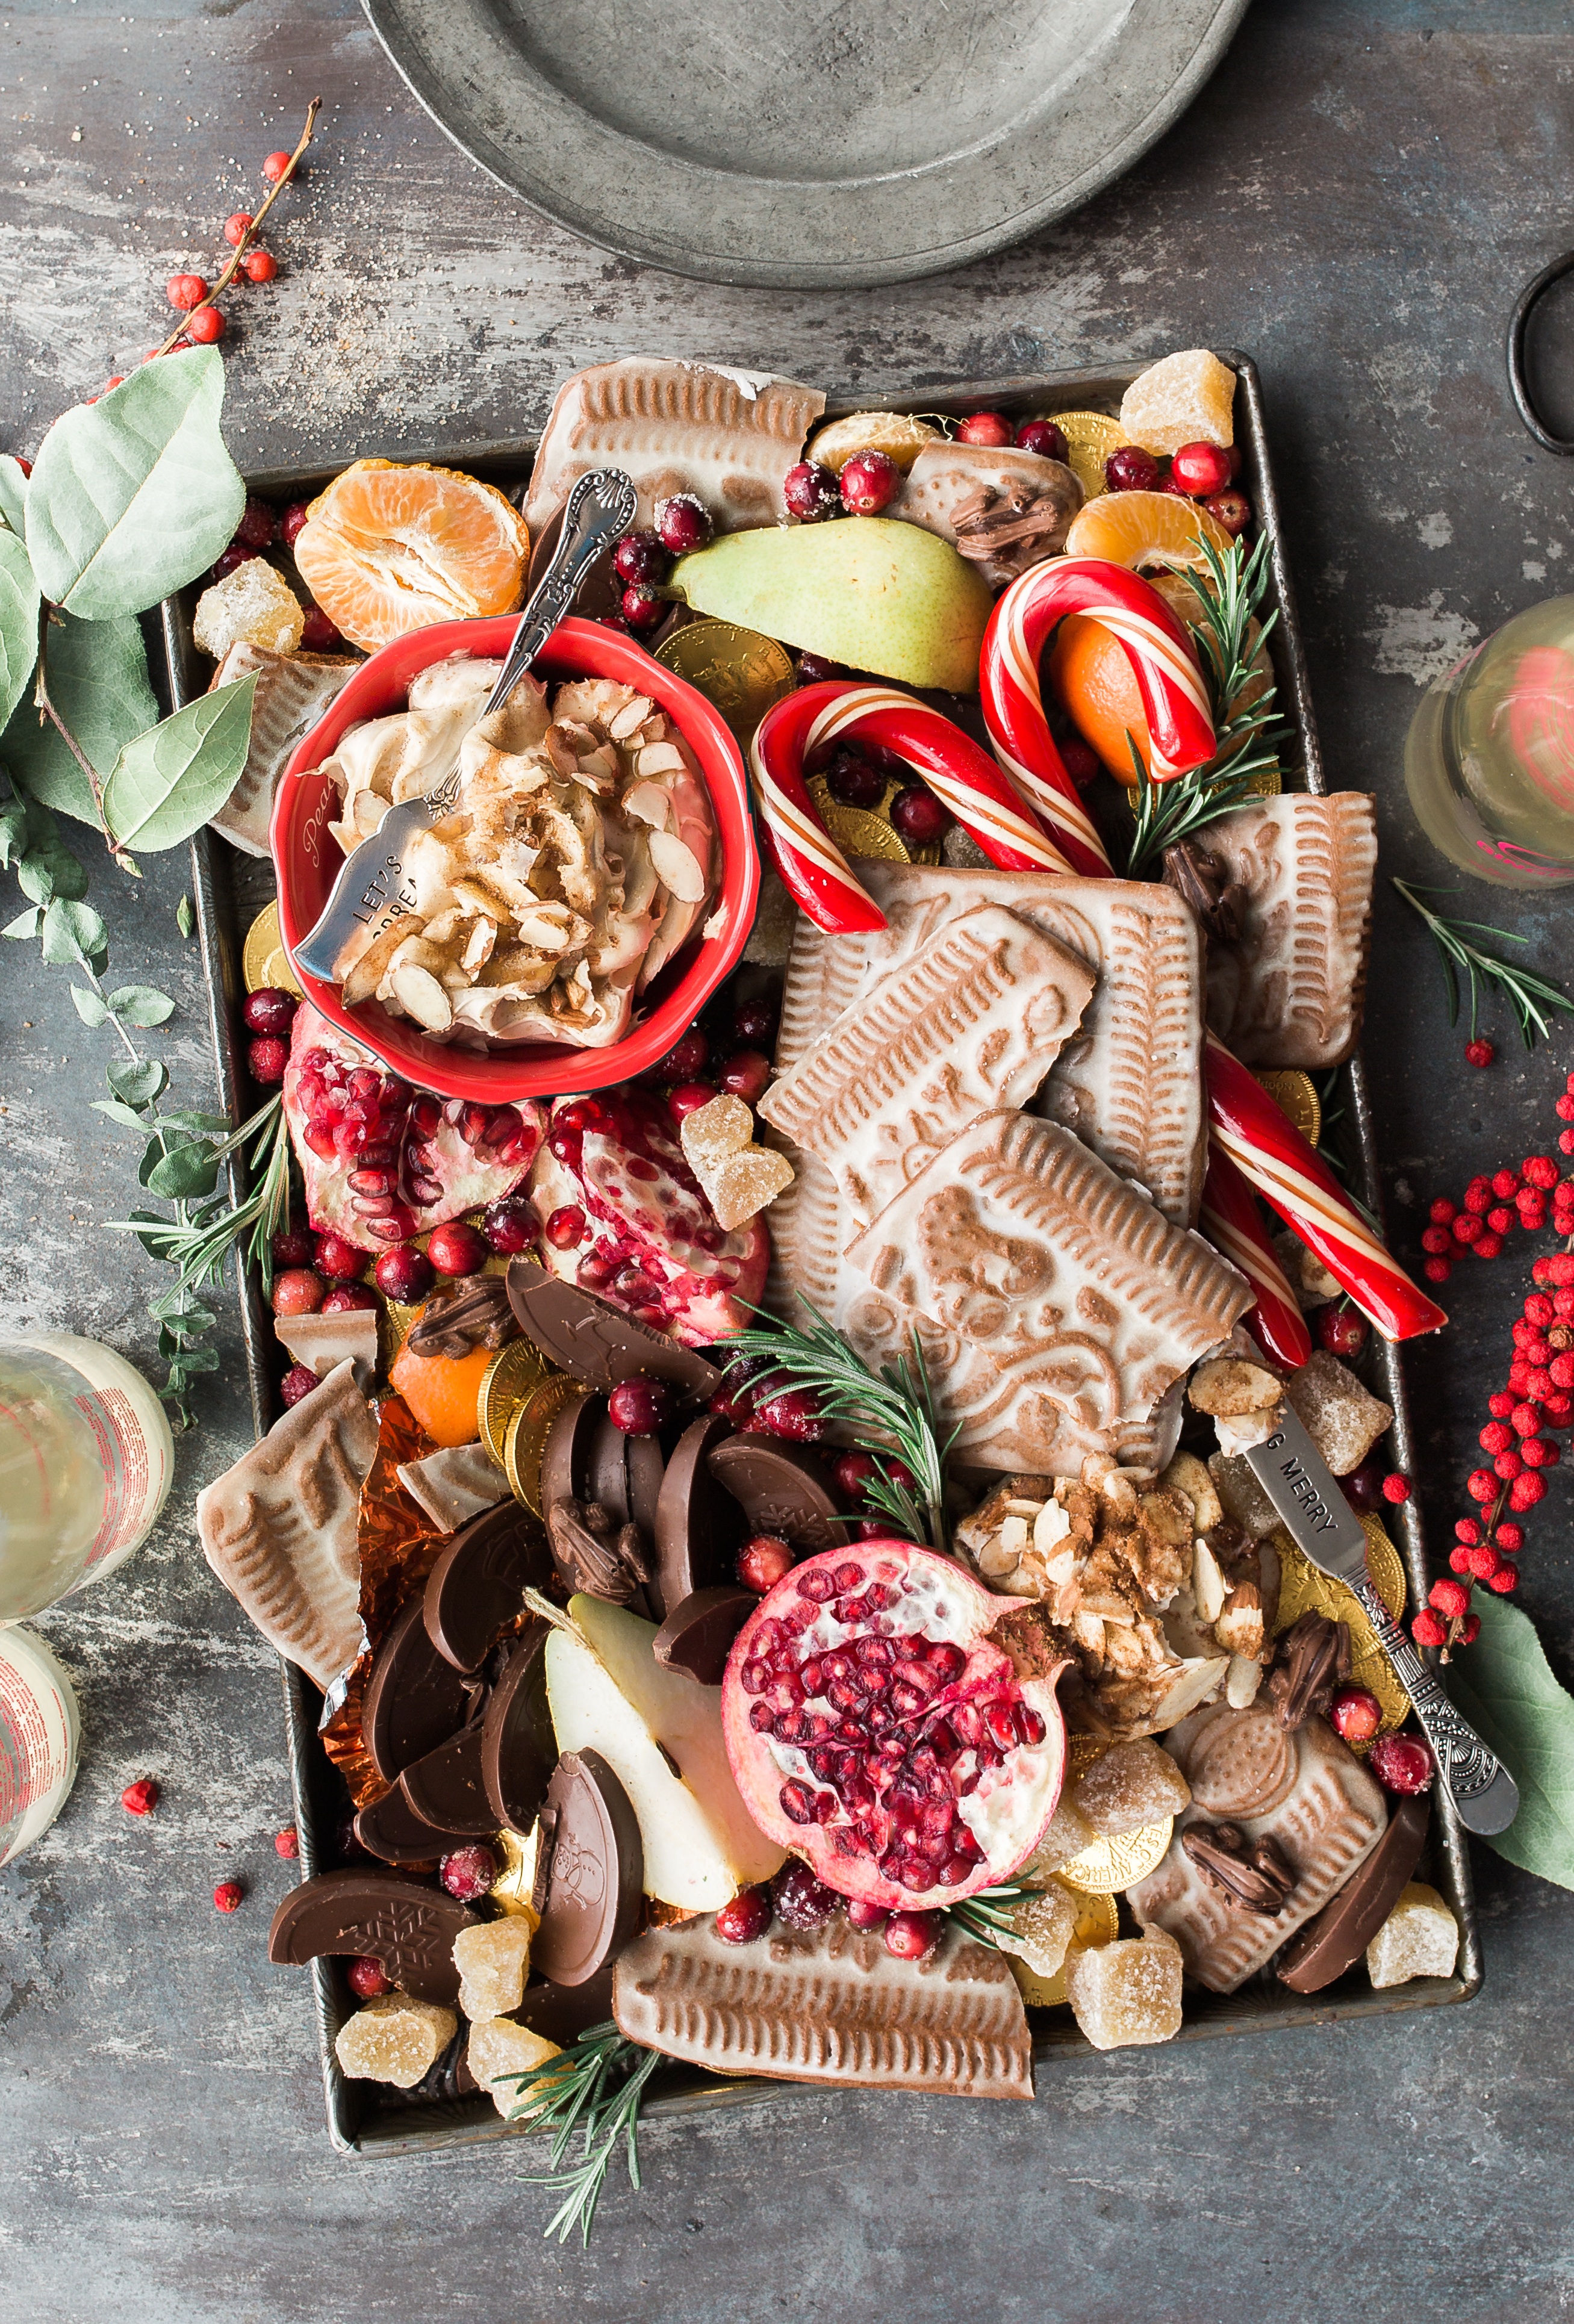
flower, dish, food, produce, baking, christmas, wreath, christmas decoration, sweetness, flavor